My Brother's Husband

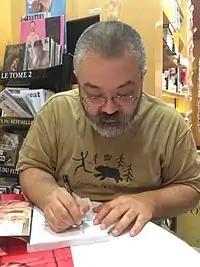
Gengoroh Tagame, author of "My Brother's Husband".

"My Brother's Husband" was serialized in Futabasha's "seinen" manga magazine "Monthly Action" from November 2014 to May 2017, and later published as four tankōbon. An English-language translation by Anne Ishii was released as two omnibus editions, published by Pantheon Books in North America and Blackfriars in the United Kingdom. A French-language translation was licensed in France by Delcourt, under its Akata label.